Katarina Van Derham

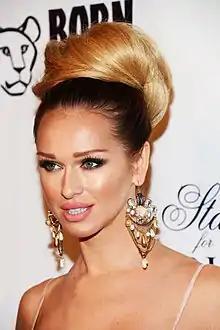

Katarina Van Derham (born Katarina Ambrusova on 11 December 1975) is a Slovak-American model, actress, publisher and entrepreneur. Van Derham is best known for playing Bob Saget's girlfriend on Entourage and being the founder of "Viva Glam Magazine". As a model and actress, Katarina has appeared on the cover of over 60 magazines worldwide and has been profiled on hundreds of major media outlets including CNN, Fox, and NBC. As an entrepreneur, she has been profiled in Forbes, She Media, and Business Rockstars , to name a few. She has appeared in 17 national and international TV commercials such as Pepsi, Nike, Dodge Ram, and Coors Light, as well as in music videos for international stars such as Dorothy, Tito Jackson and Andy Madadian, amongst others. Most recently, she played in the movie Unbelievable!!!!!, the 7x award winning movie Crypto Heads and Team Havnaa.